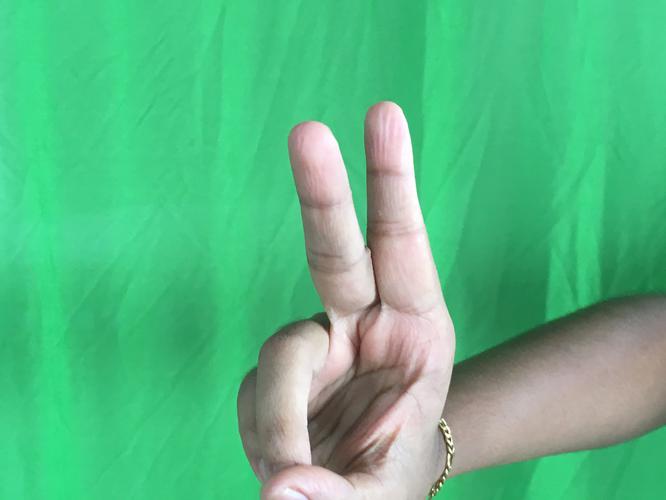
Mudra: Katrimukha
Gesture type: single_hand